Material efficiency

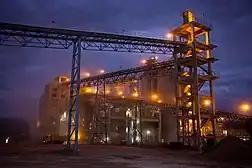

Material efficiency in manufacturing refers to Increasing the efficiency of raw materials to manufactured product, generating less waste per product, and improving waste management. Using building materials such as steel, reinforced concrete, and aluminum release during production. In 2015, materials manufacturing for building construction were responsible for 11% of global energy-related emissions. The largest market for aluminum is the transportation sector, smaller applications of aluminum include building, construction, and packaging.